Sky position (RA, Dec in degrees): 185.72, 1.035
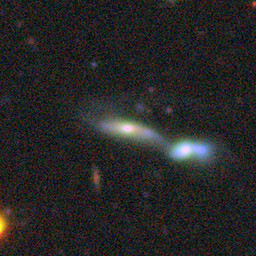
Galaxy morphology: Merging Galaxies